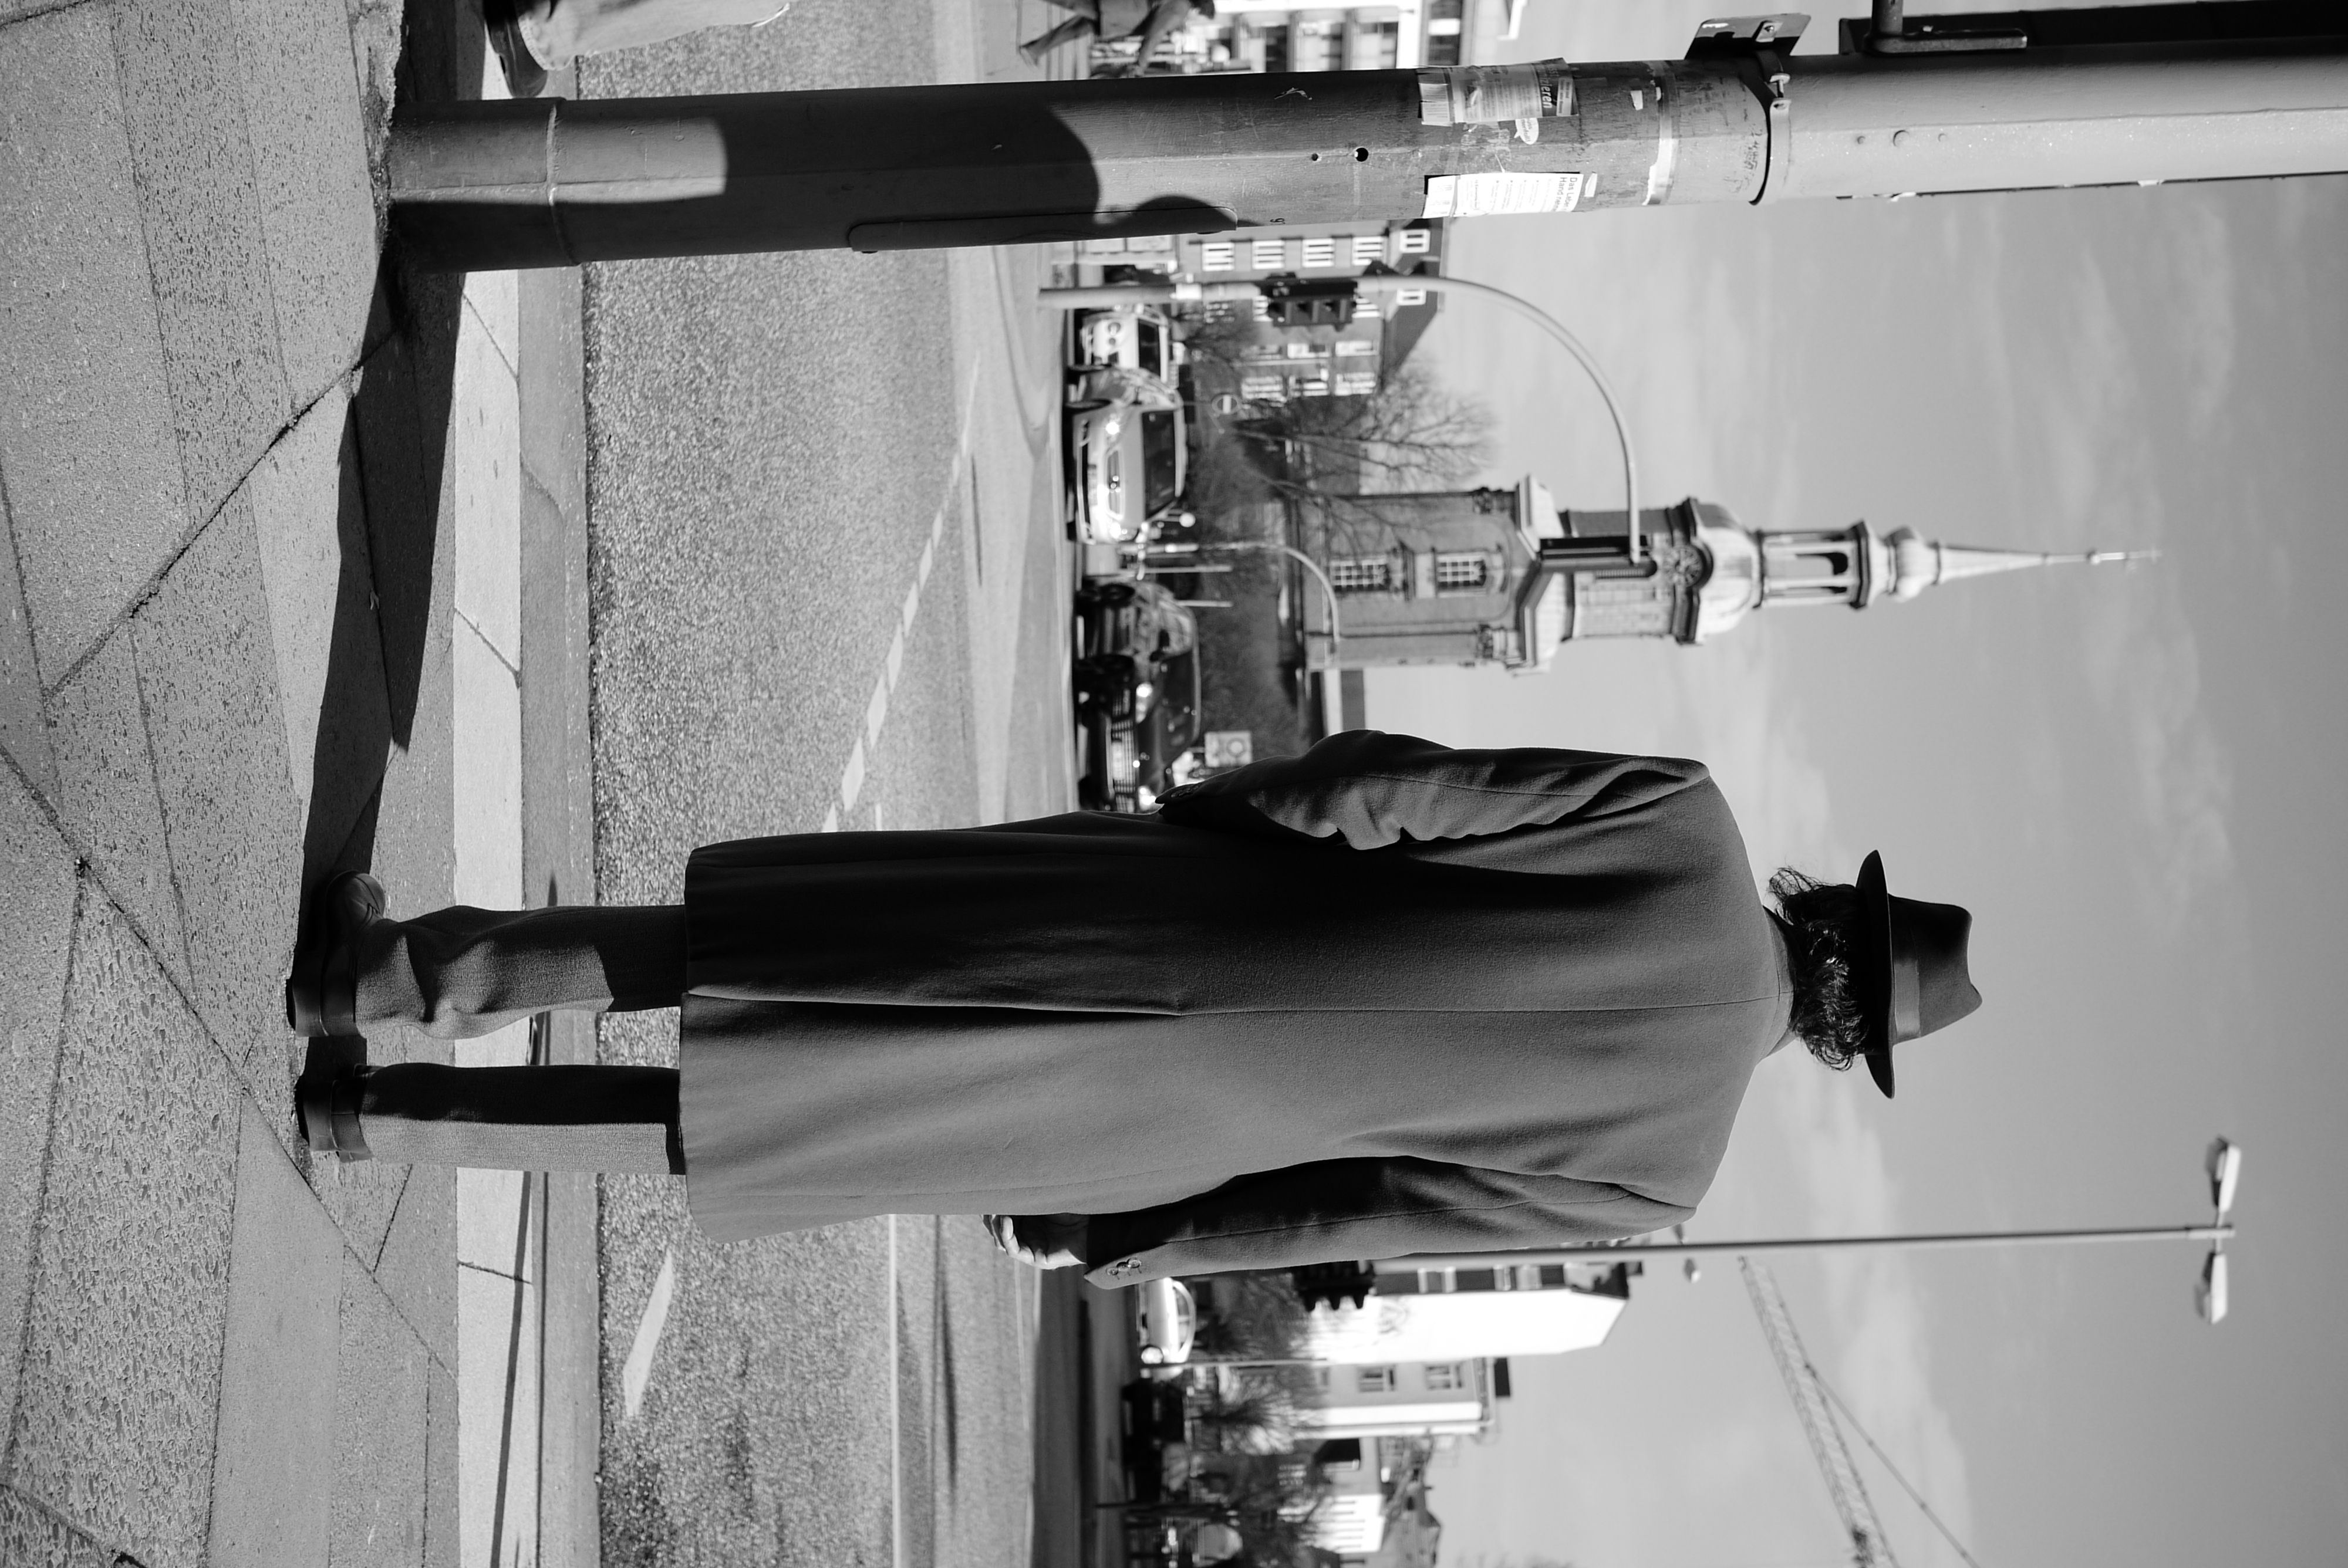
black and white, white, street, photography, ebook, color, training, black, monochrome, streetphotography, flickr, thomas, video, olympus, photograph, omd, image, fuji, leica, monochrom, leuthard, hcb, thomasleuthard, streettogs, monochrome photography